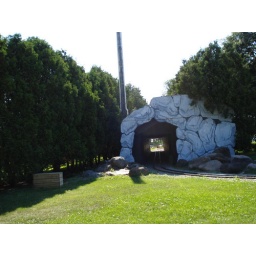
a little red train goes around one part of the lake